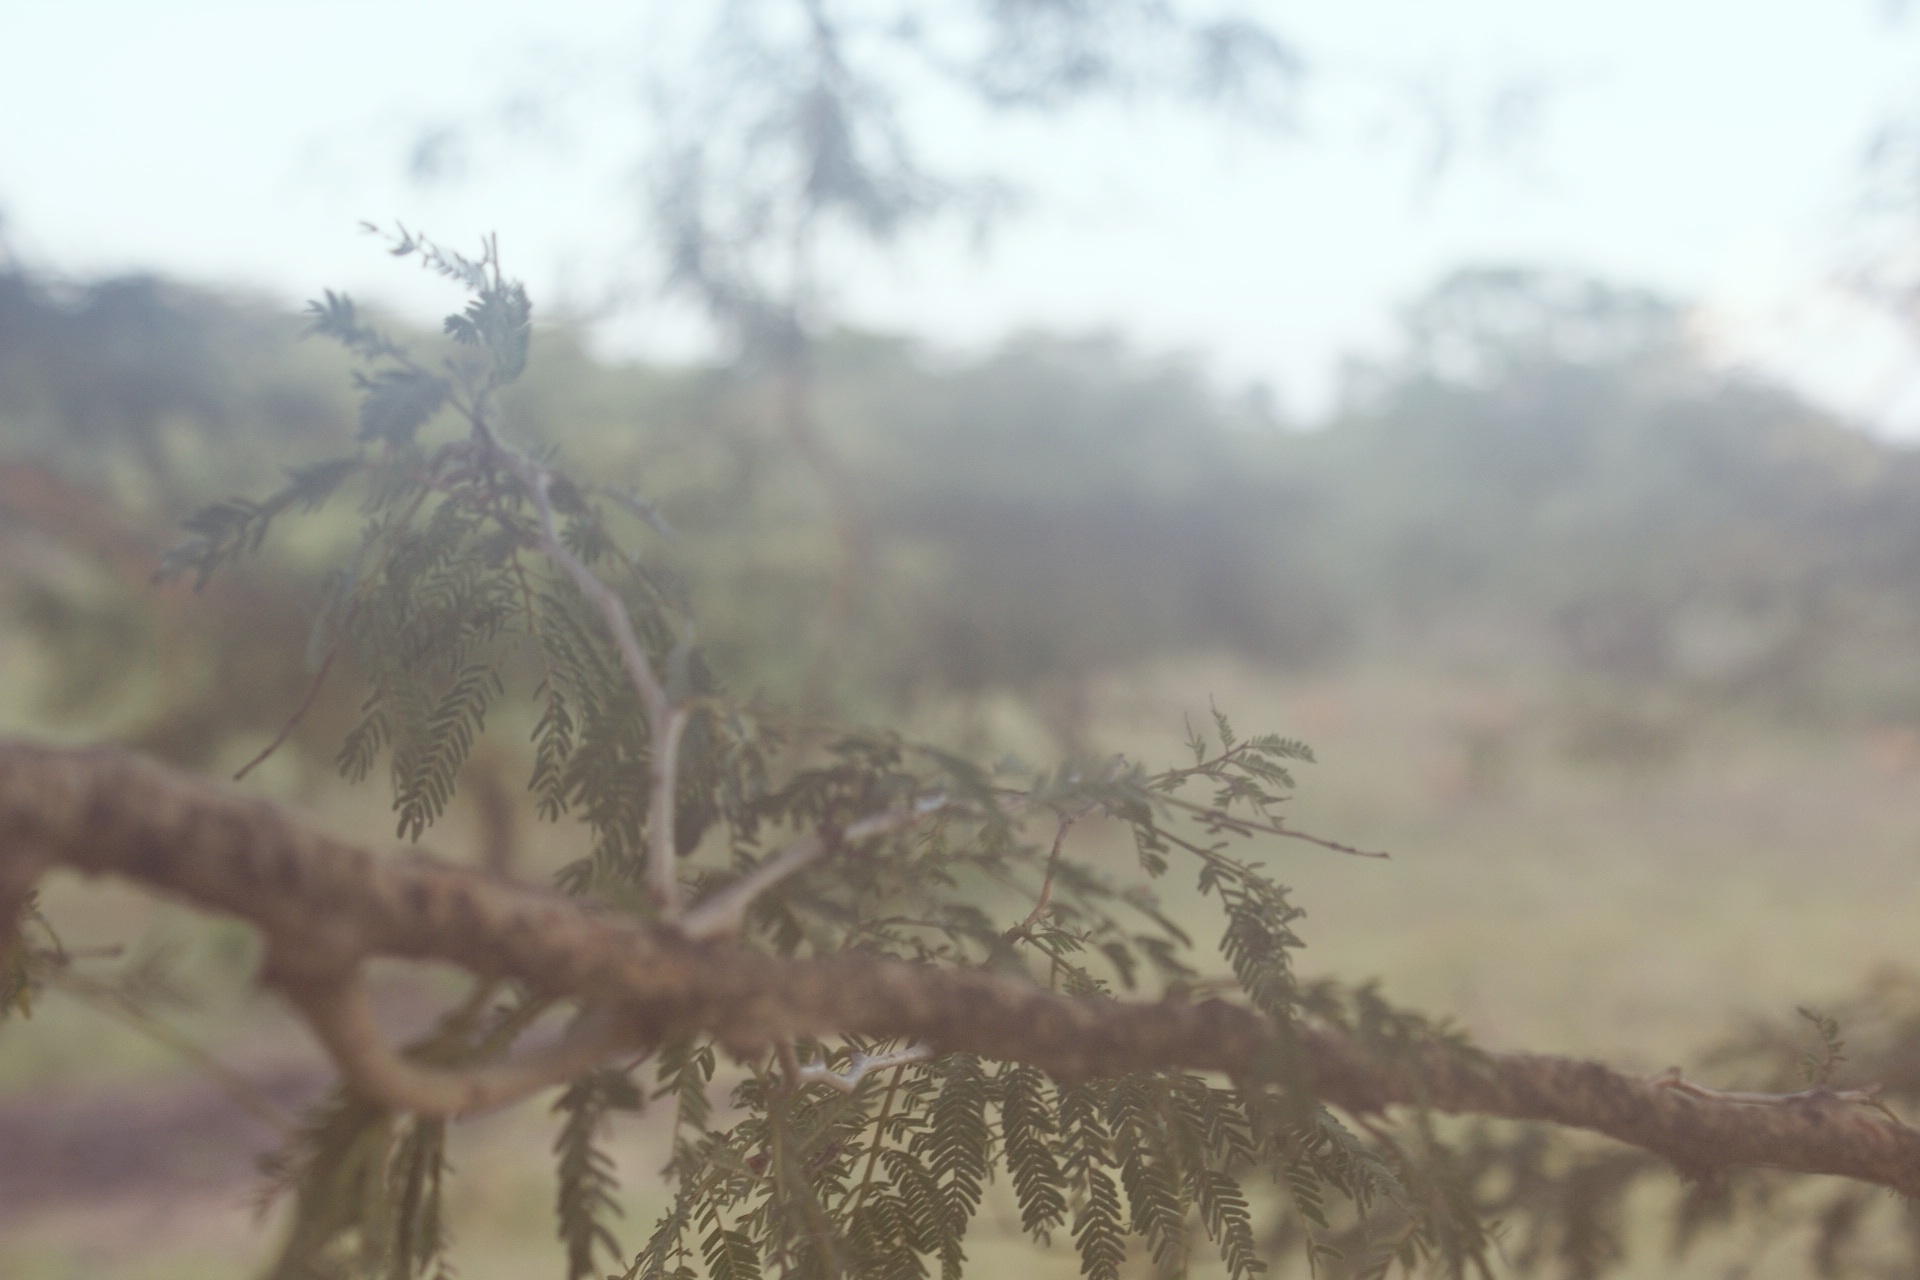
tree, nature, forest, branch, bird, weather, atmospheric phenomenon, grass family, woody plant